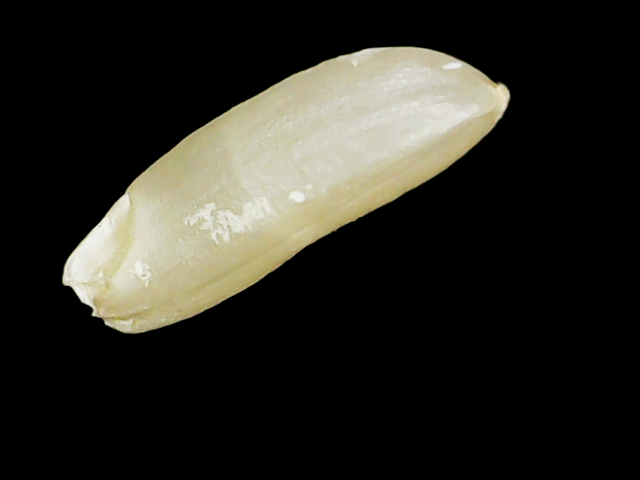
Rice variety: Binadhan12